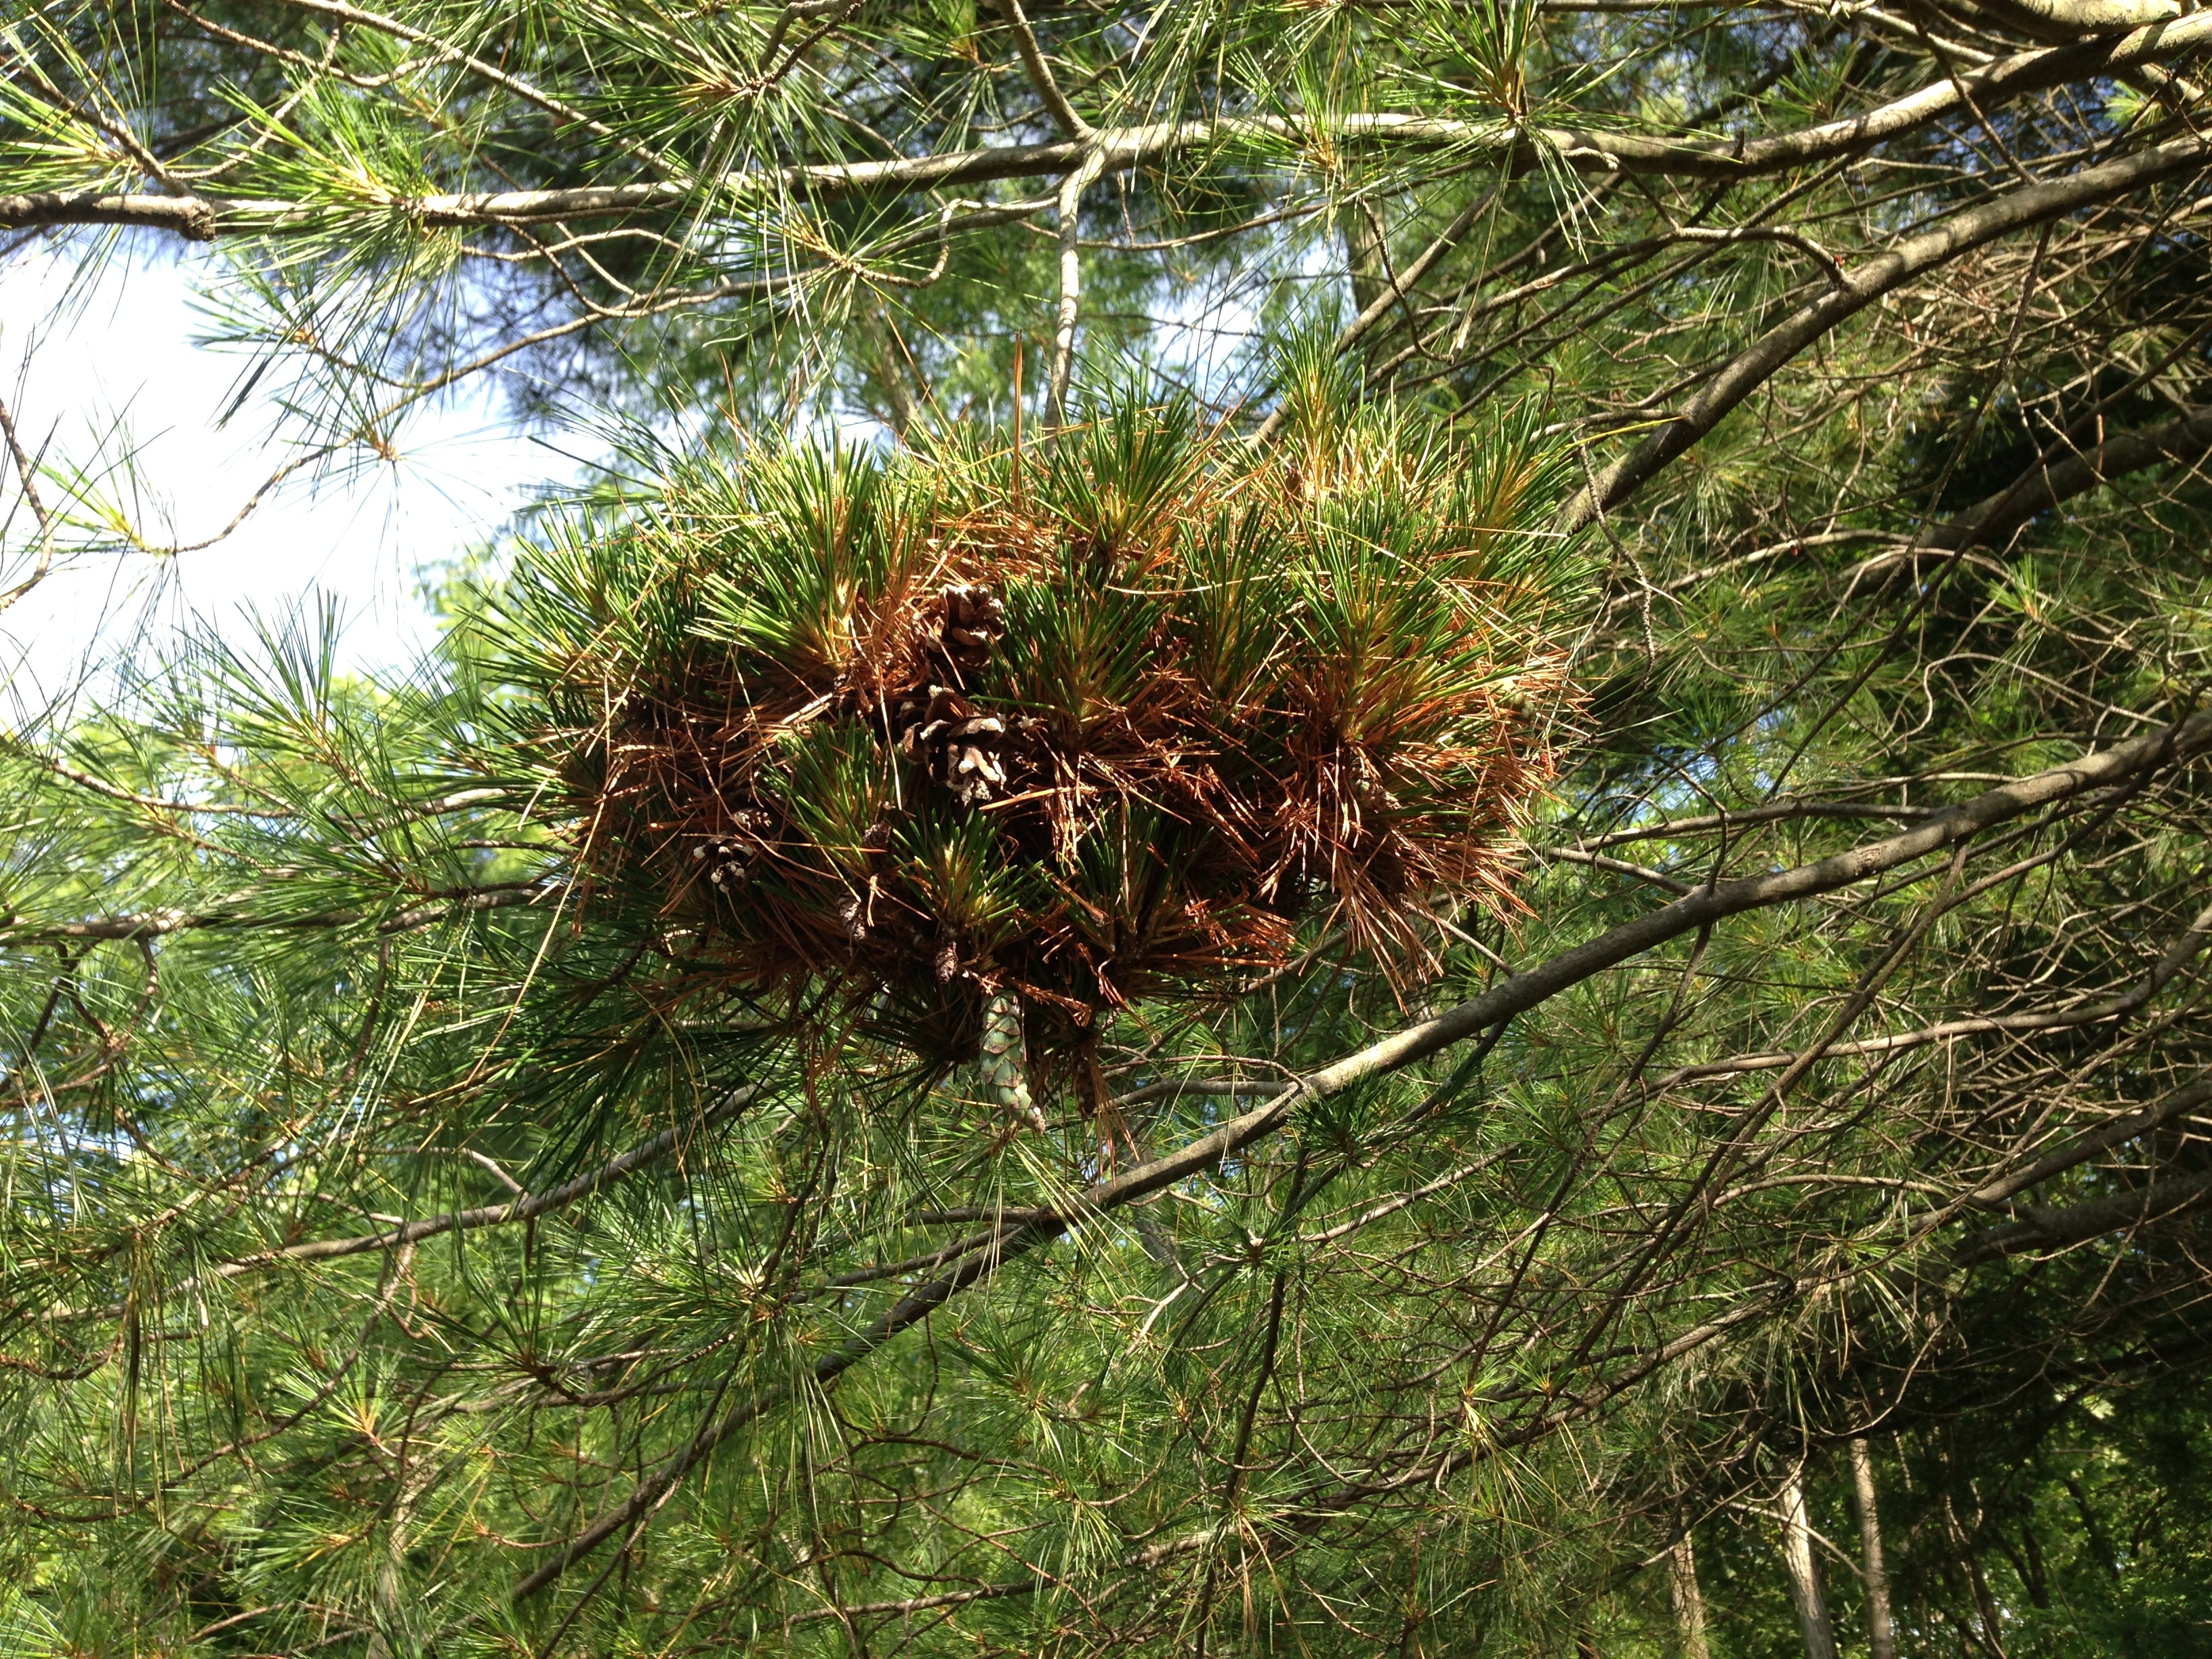
tree, nature, forest, branch, plant, flower, pine, wildlife, evergreen, park, botany, flora, close up, spruce, shrub, rainforest, woodland, nest, larch, ecosystem, woody plant, land plant